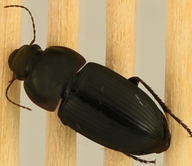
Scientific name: Anisodactylus ovularis
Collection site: Blandy Experimental Farm Site (BLAN), plot BLAN_003